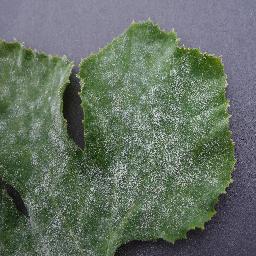
Label: Squash___Powdery_mildew